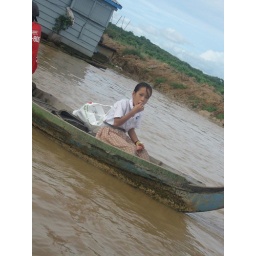
girl in boat